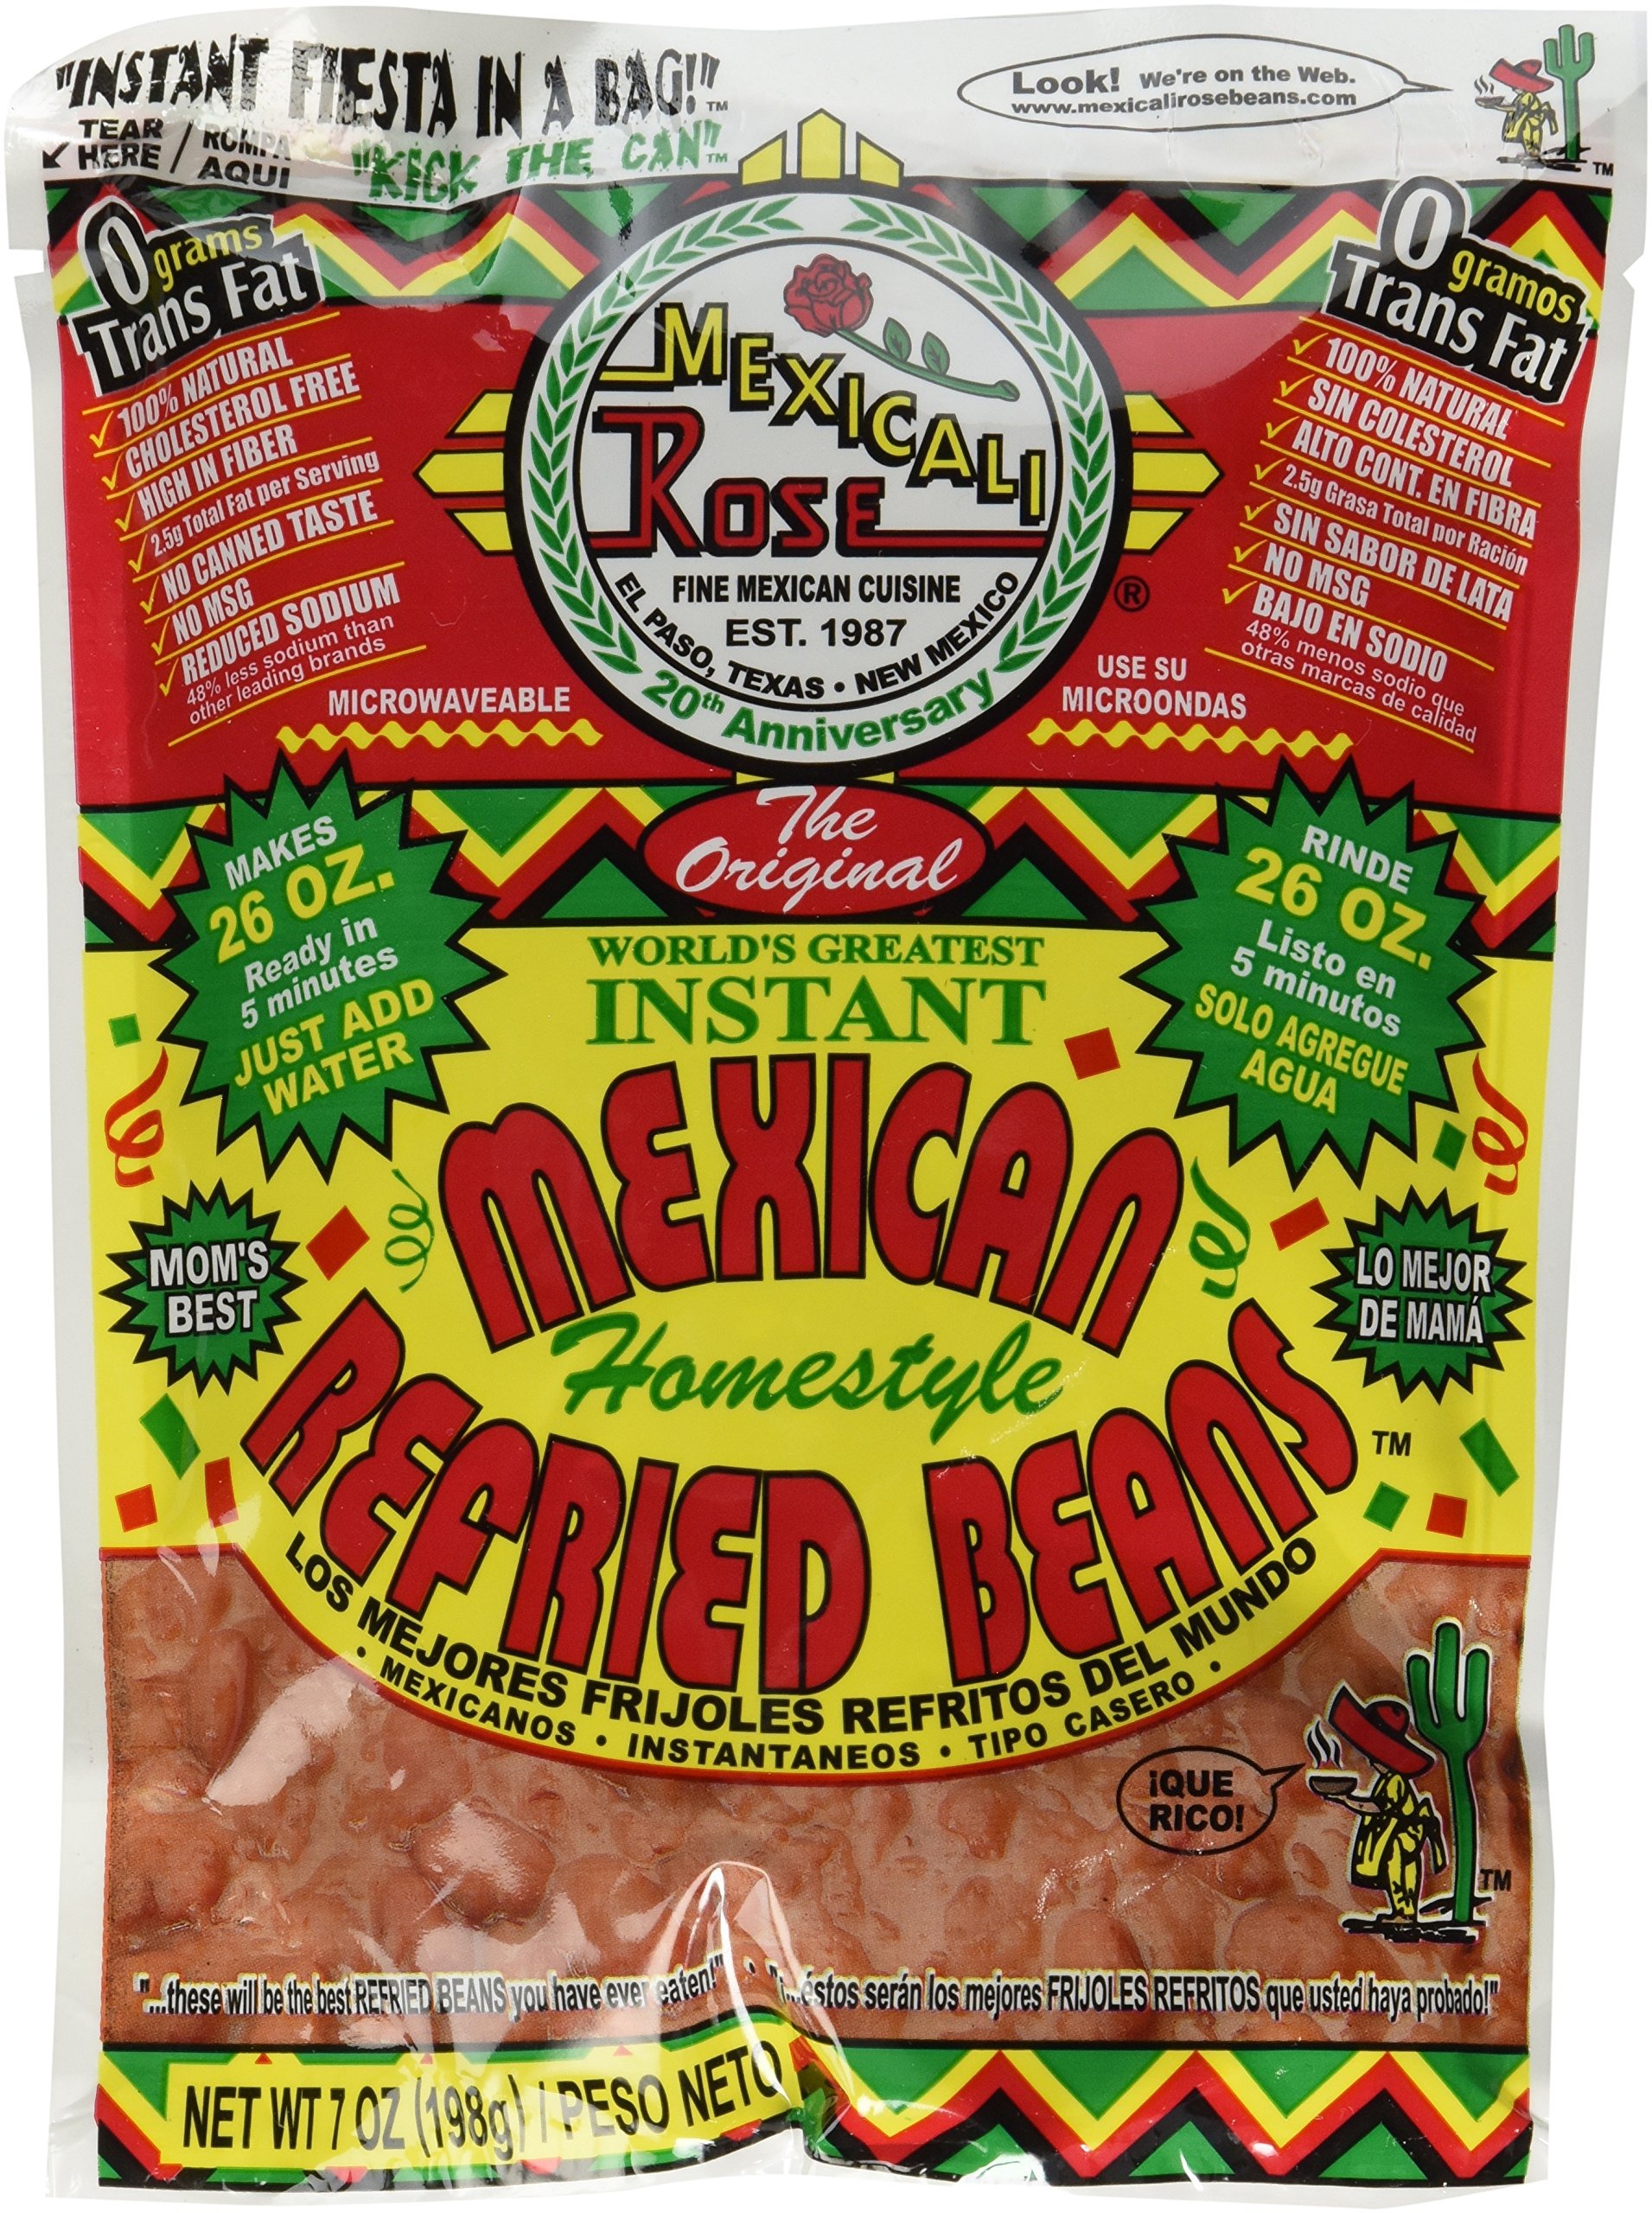
Item Name: Mexicali Rose Instant Homestyle Refried Beans 7oz (Pack of 6)
Value: 42.0
Unit: Fl Oz

Price: 2.68